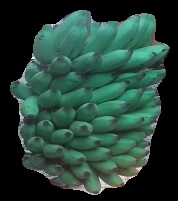
Variety: elakki-bale
Grade: grade2